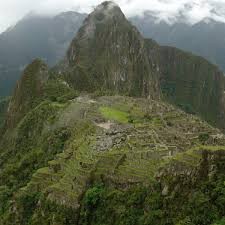
Landmark: Machu Picchu